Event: Nepal Earthquake
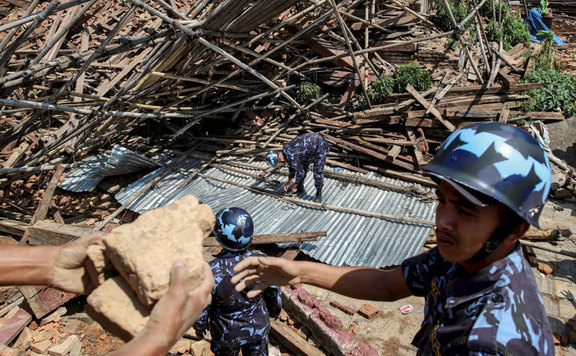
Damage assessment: damage